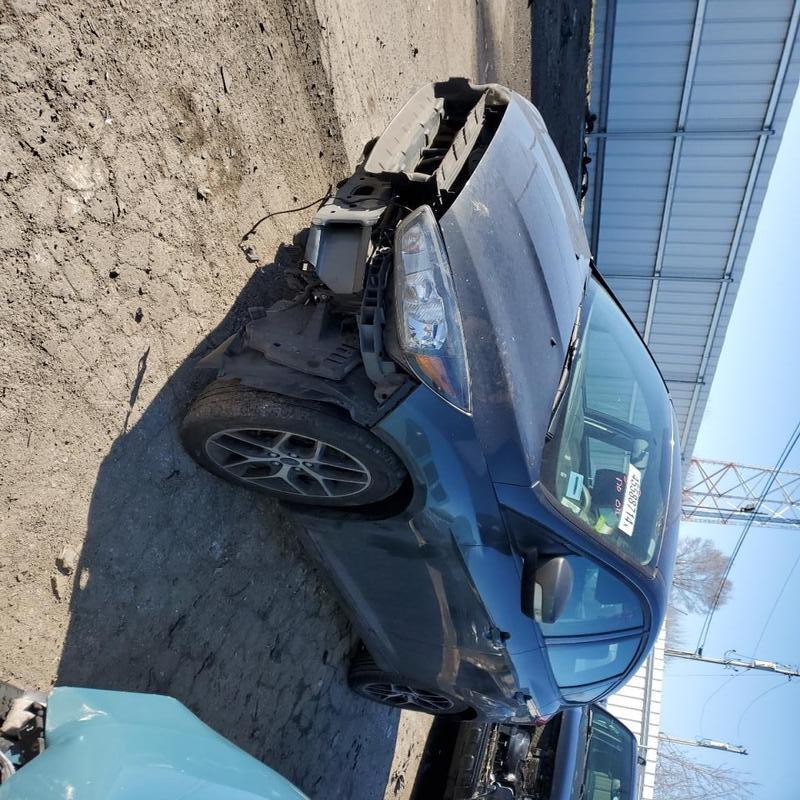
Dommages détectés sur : pare-choc avant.
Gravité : majeur